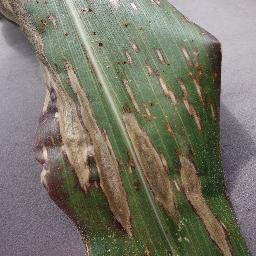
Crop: corn
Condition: (maize)_northern_blight